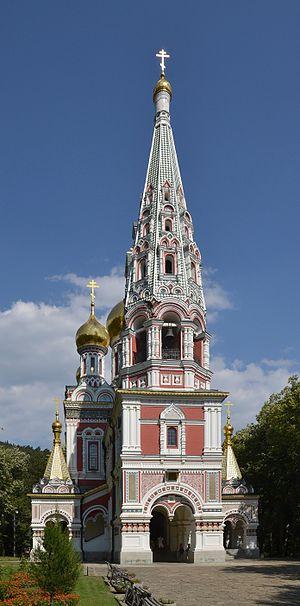
Temple-mémorial de Chipka ou Monastère de Chipka, de son vrai nom Temple-mémorial de la naissance du Christ, est une église située près de la ville de Chipka, en Bulgarie.